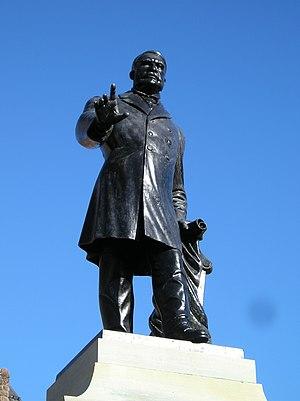
James Pliny Whitney est un avocat et homme politique canadien.